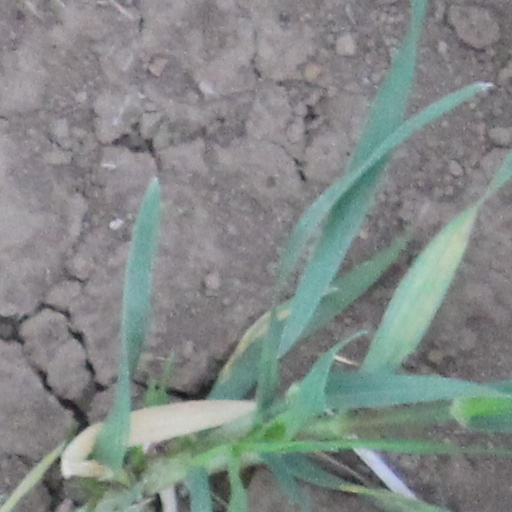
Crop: wheat